2012–13 Sheffield United F.C. season

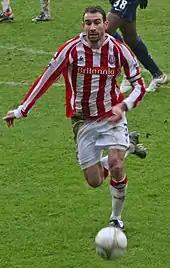
Danny Higginbotham playing for Stoke City

On 1 December the Blades returned to winning ways with a late 2–1 victory over former United boss Micky Adams's Port Vale side in the second round of the FA Cup at Bramall Lane. Shaun Miller saved the day for the Blades with a brace in injury time after Vale had taken the lead in the first half. With the Blades beginning to struggle with injuries Jordan Chapell was recalled early from his loan spell at Burton Albion, and returned to the United first-team later that day as the Blades crashed out of the Football League Trophy on penalties to Coventry City. Meanwhile, Matthew Harriott extended his loan deal with Alfreton Town until 6 January and back in the league United returned to winning ways, defeating Carlisle United 3–1, but were held to a 0–0 draw by table-topping Tranmere Rovers the following week. After Danny Coyne extended his short-term contract to keep him with the club until the end of January, United started their festive programme by rising to the top of the League One table following a 2–0 win over Crawley Town on their first ever visit to the Broadfield Stadium thanks to two goals from Tony McMahon, before a comfortable 3–0 home win over Scunthorpe United on Boxing Day consolidated their place as league leaders. With injuries and suspensions starting to weaken the first-team United finished the year by slipping to a surprising 2–3 home defeat to bottom club Hartlepool United, a result which saw them drop to second in the table. On 28 December it was announced that due to injuries sustained against Scunthorpe United, Shaun Miller would be out for the remainder of the season and out up to nine months in total with a cruciate knee ligament injury; whilst Neill Collins would be out for around two months with a fractured cheekbone.